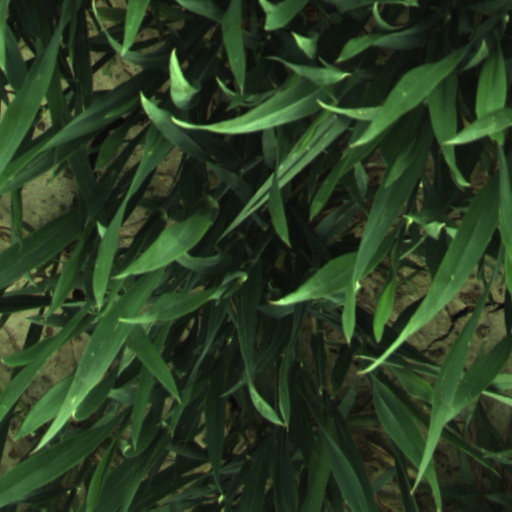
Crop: wheat